Causes of karma in Jainism

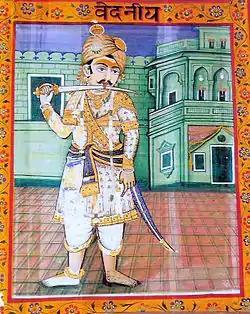
Vediniya karma: Pain and Pleasure is induced on account of licking honey from the sword

"Vedanīya", feeling producing karmas can be of two types: "sātāvedanīya" i.e. pleasant and "asātāvedanīya" i.e. unpleasant feeling producing karmas.